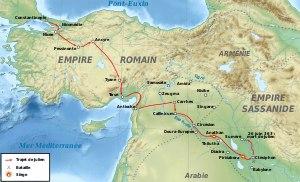
Les guerres perso-romaines commencent lorsque les Romains, après avoir conquis la Grèce, envahissent l'Asie Mineure et entrent en contact avec l'Empire parthe vers 100 av. J.-C. En 64 av. J.-C., l'Empire séleucide s'éteint avec Antiochos XIII, détrôné par Pompée qui réduit la Syrie, dernier reliquat du Royaume séleucide, en province romaine. Les Parthes, occupant les territoires séleucides plus à l'est, deviennent le « concurrent » de l'Empire romain dans l’est de la Méditerranée. La civilisation et la culture des Parthes semblent reprendre celles des Achéménides, particulièrement dans leur système religieux. Elle est aussi marquée par la présence d'importantes cités grecques en Mésopotamie. L'Empire parthe, organisé de manière peu autoritaire, prend fin en 224 ap. J.-C. Il laisse la place aux Sassanides qui continuent leur guerre avec les Romains. La guerre perdure avec l'Empire byzantin et prend fin avec l'expansion de l'islam : les guerres perso-byzantines.
Constance II, né le 7 août 317 à Sirmium et mort le 3 novembre 361 à Mopsueste, est un empereur romain chrétien du Bas-Empire.
Flavius Claudius Julianus, Julien II, nommé Julien l'Apostat par la tradition chrétienne, également appelé Julien le Philosophe, est nommé César en Gaule de 355 à 361 par Constance II, puis proclamé empereur romain à part entière de 361 à 363. Vingt mois de règne laissent la place à une postérité remarquable, ses actes et ses œuvres inlassablement commentés et bien plus souvent honnis et vilipendés que loués.